Washington State Fire Training Academy

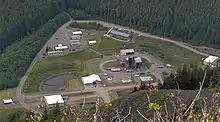
Washington State Fire Training Academy seen from slopes of Mailbox Peak

The fire training academy is on a campus that consists of four classrooms, a two-story dormitory with 20 rooms, and training areas. The largest training area is a six-story "burn building", which was originally used for live fire training, later being converted for use in search and rescue training after a new live fire training structure was added. The center has seven concrete burn pads that use flammable liquids to ignite and intensify fires around objects to simulate fires involving gas tankers, airplanes, ships, and other vehicles. The facility is certified to use jet fuel, diesel fuel, and gasoline in exercises on the burn pads, which are collected for treatment and reuse. The state Fallen Firefighter Memorial is located at the academy and is marked with a bronze Maltese cross on a granite cairn.